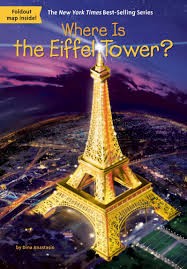
Landmark: Eiffel Tower